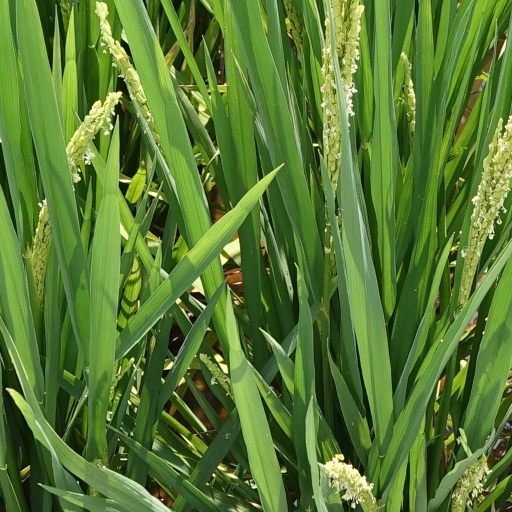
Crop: rice